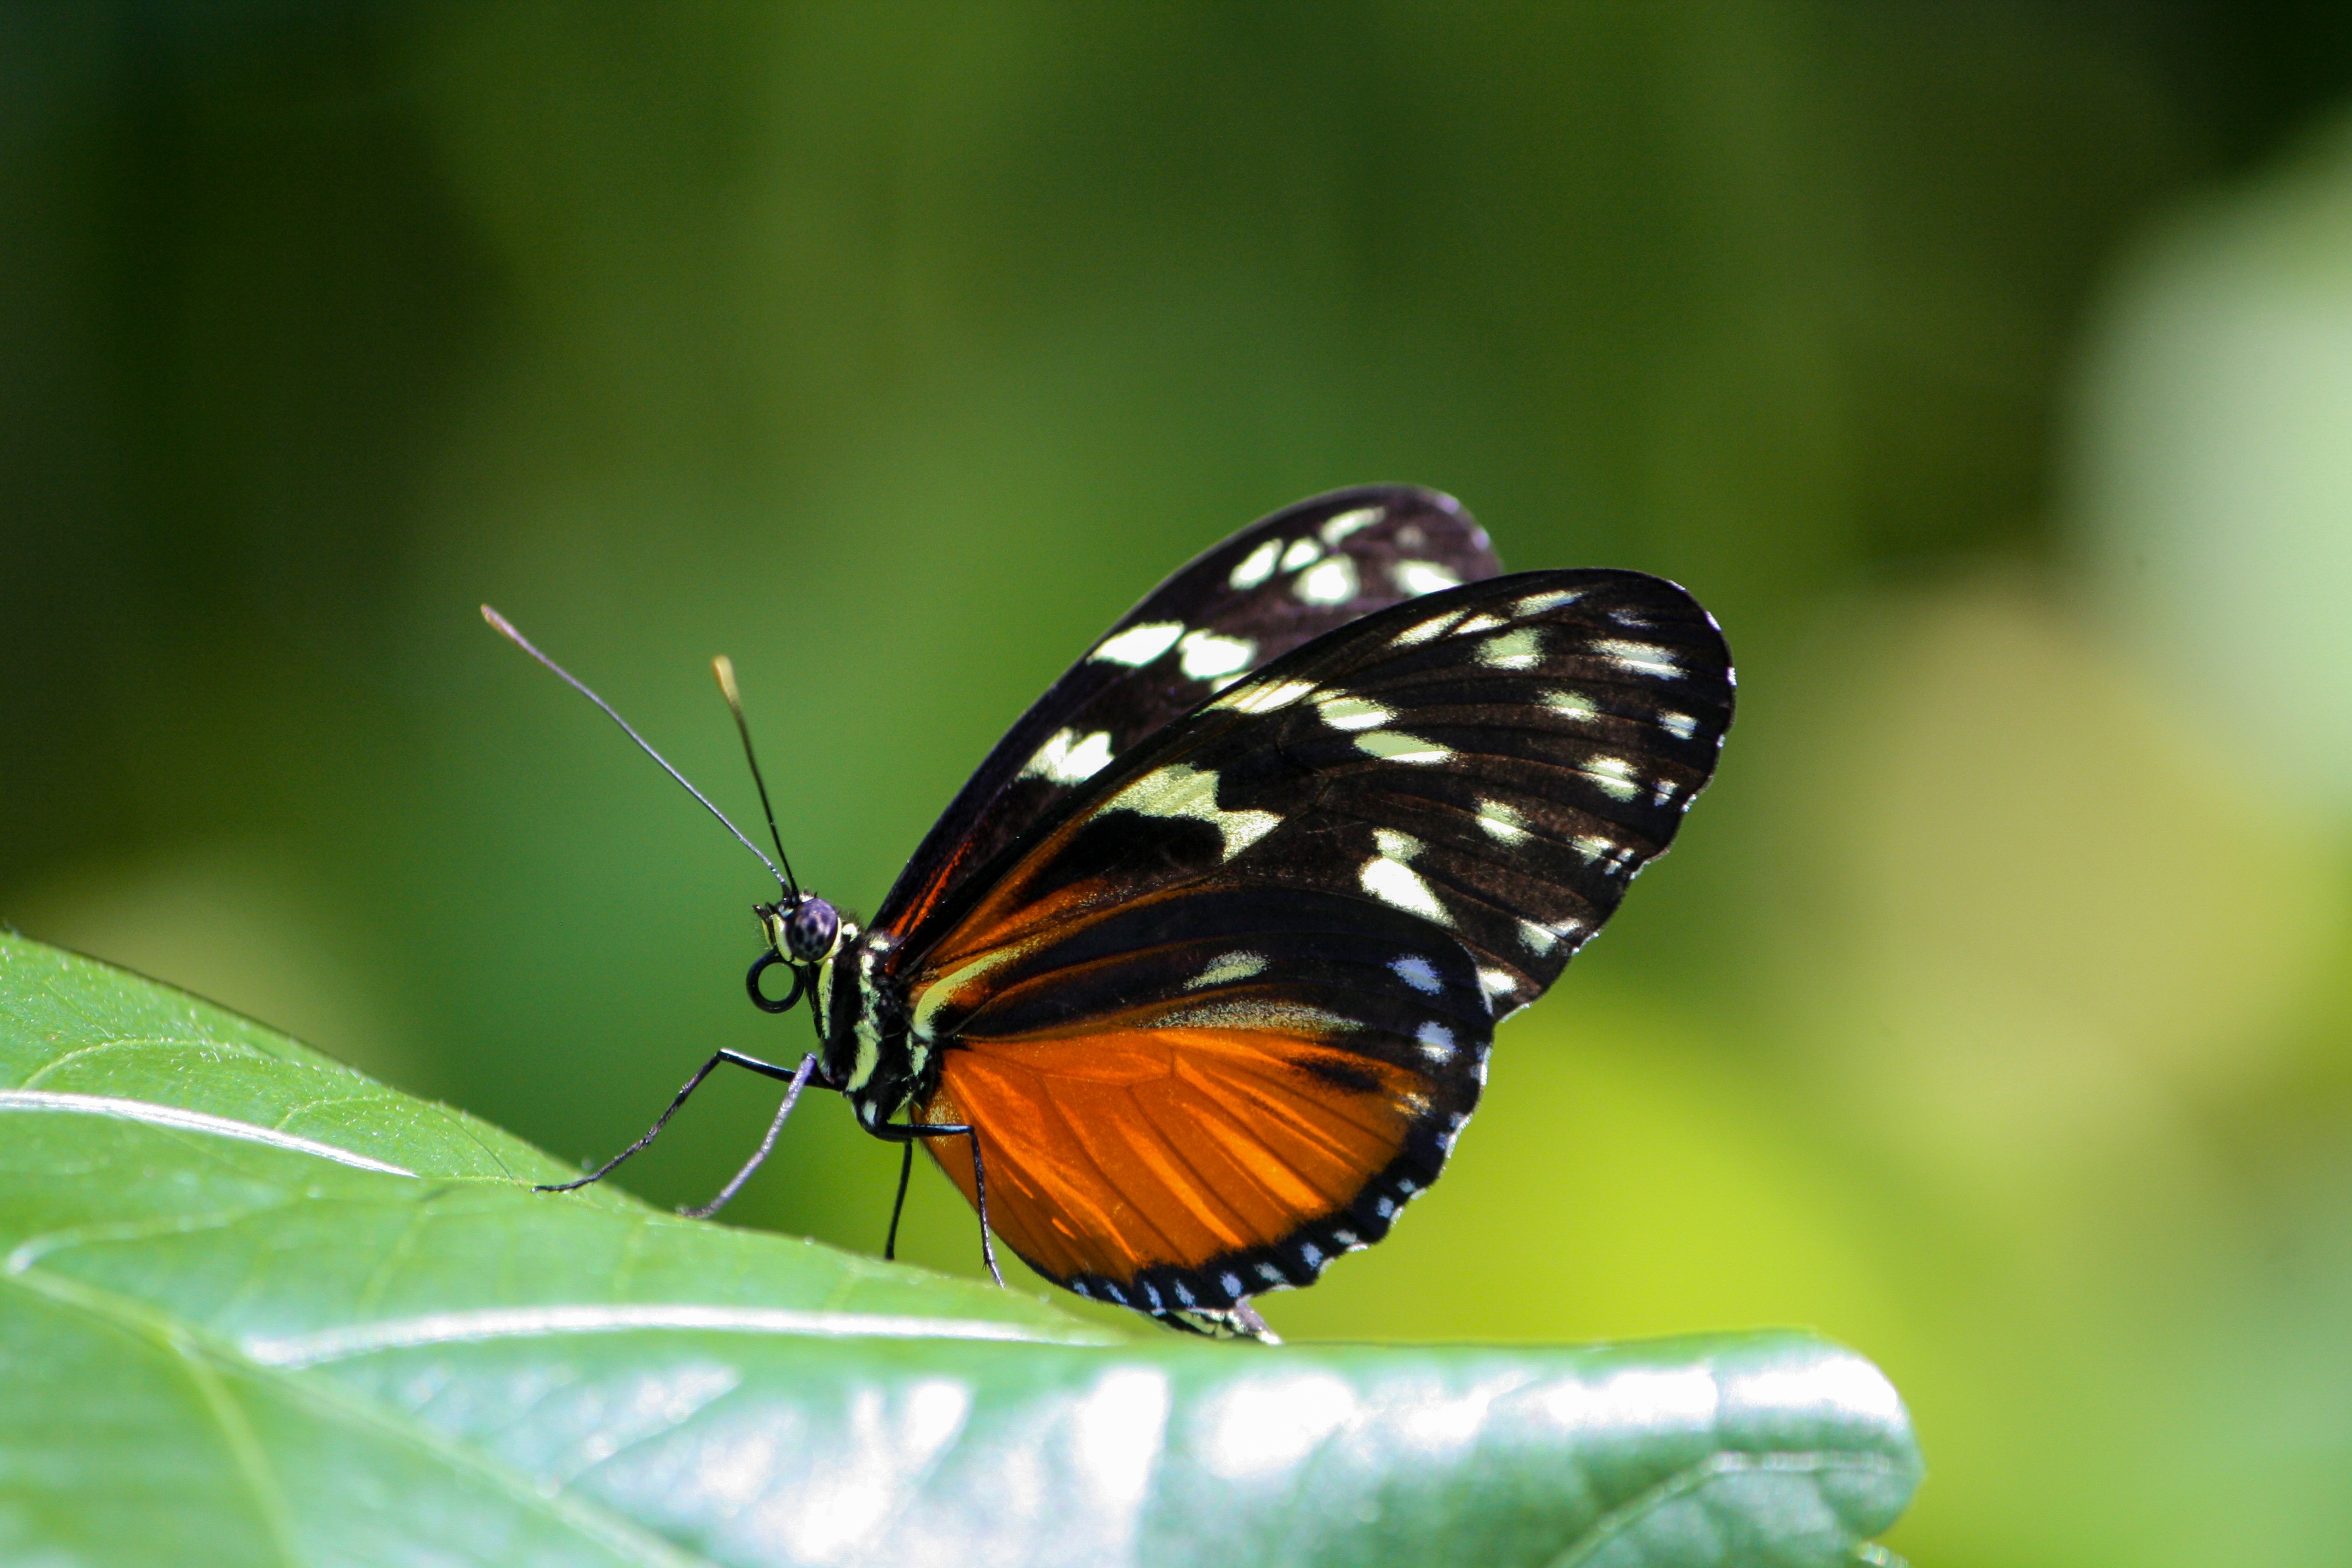
nature, wing, photography, leaf, flower, green, insect, butterfly, fauna, invertebrate, close up, monarch butterfly, nectar, macro photography, arthropod, pollinator, moths and butterflies, lycaenid, brush footed butterfly, colias